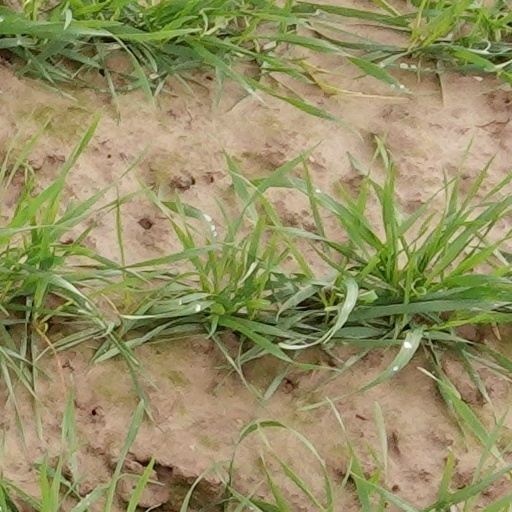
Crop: wheat